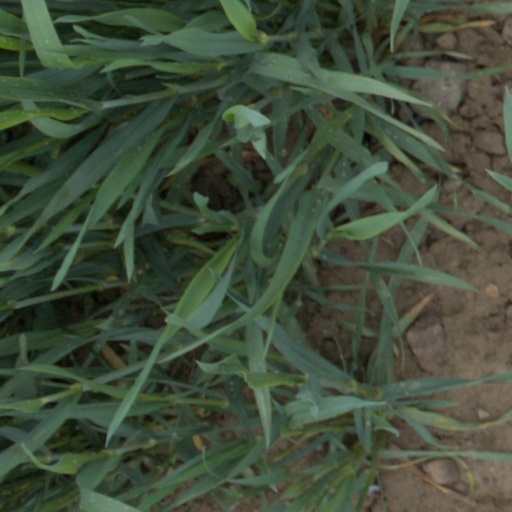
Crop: wheat